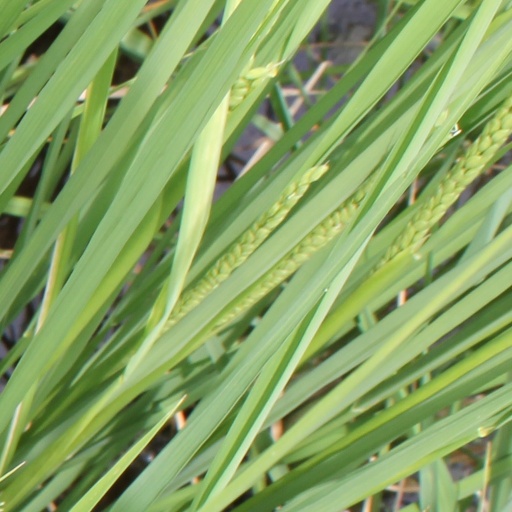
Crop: rice